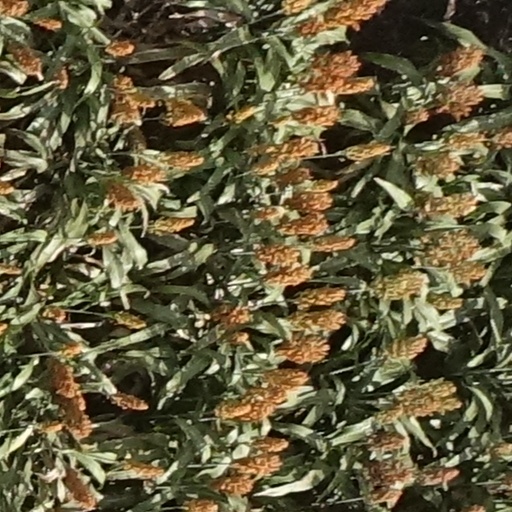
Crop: sorghum